Ned Boulting

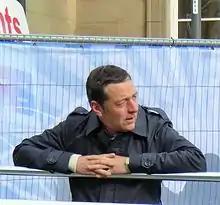
Boulting, pictured in May 2015.

Boulting was born in Andover, Hampshire, but moved to Bedford as a child. He attended Bedford School, where he studied for A-levels in French, German and English, before reading modern languages at Jesus College, Cambridge. He is the grandson of film director John Boulting.